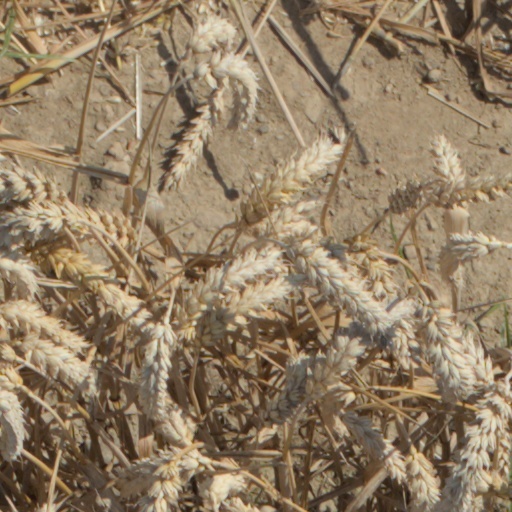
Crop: wheat